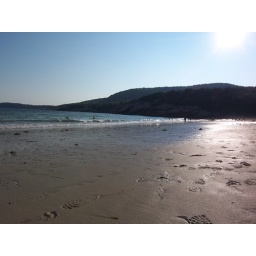
There is only one sand beach in Acadia, hence the name.